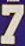
Number: 7